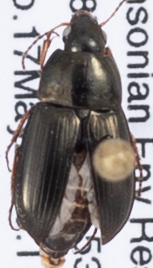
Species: Amara aenea
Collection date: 2018-05-17
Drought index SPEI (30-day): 1.102
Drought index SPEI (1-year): -0.152
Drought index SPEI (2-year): -0.44